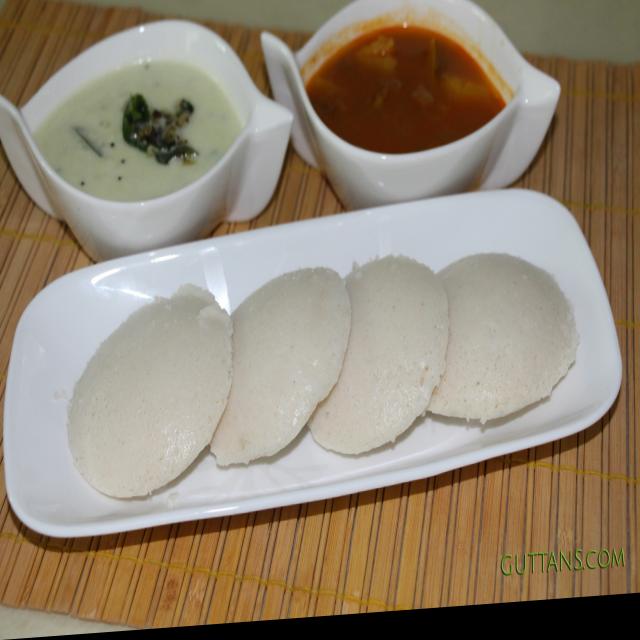
Dish: idli